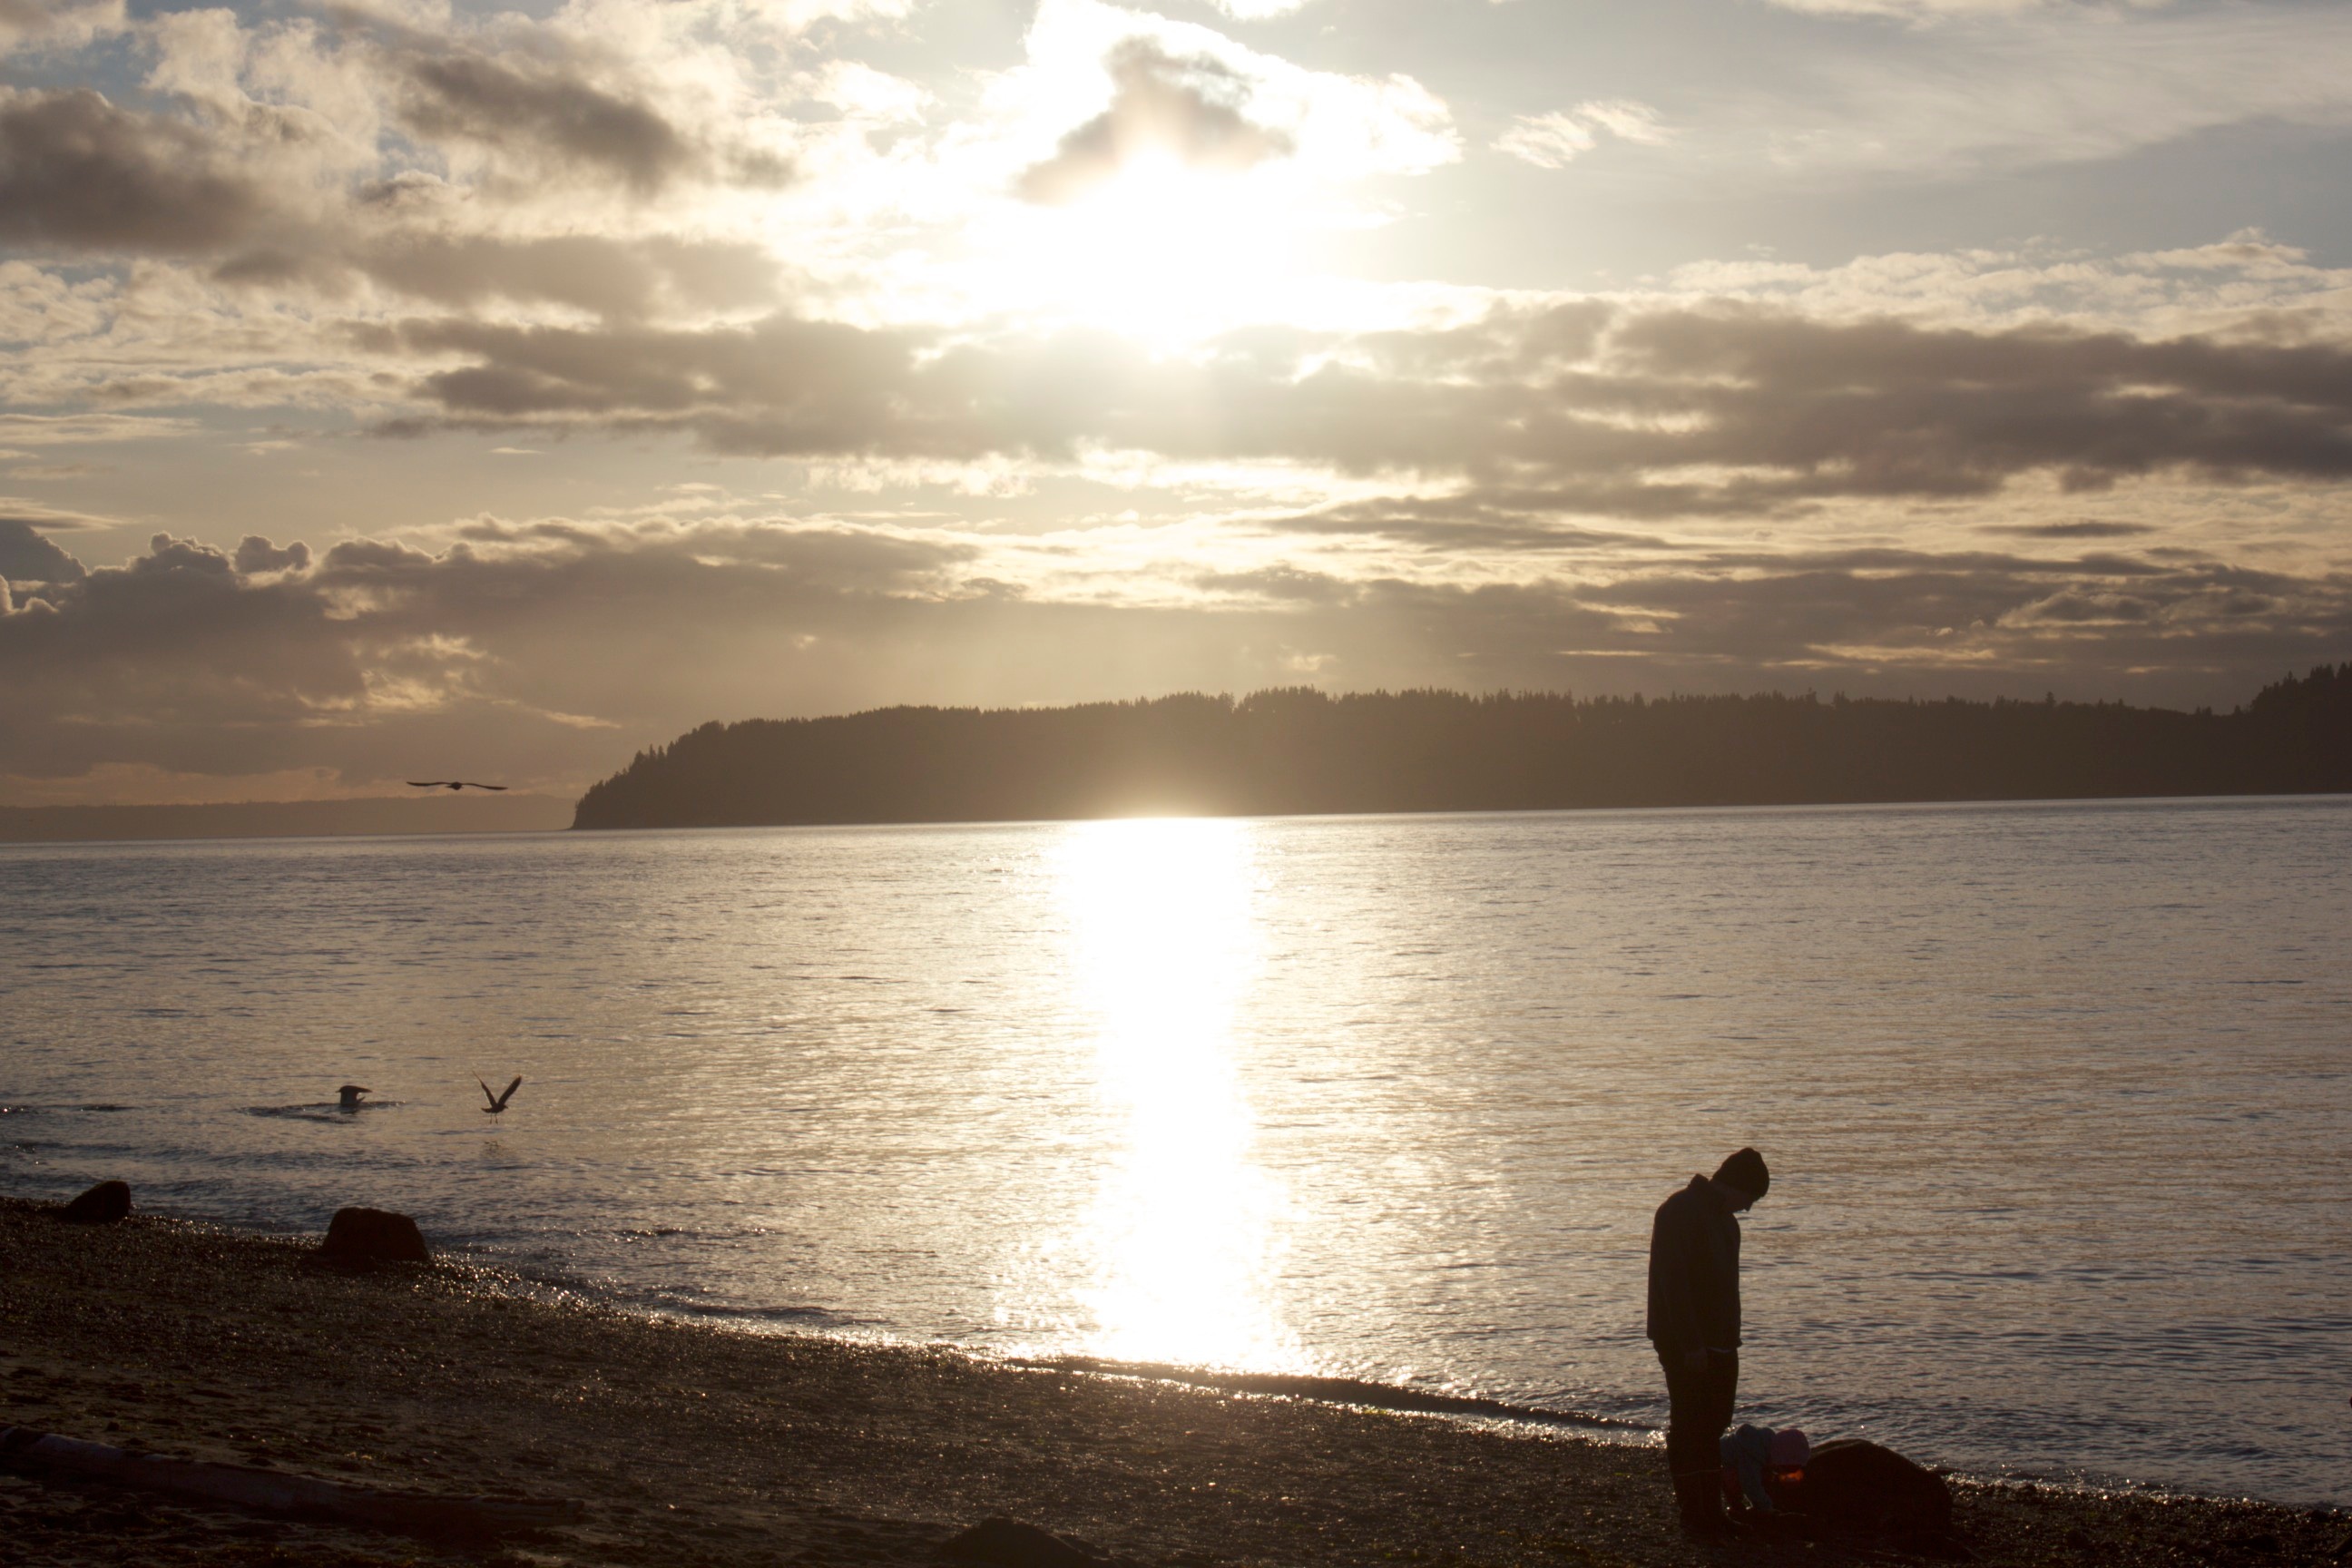
beach, sea, coast, ocean, horizon, cloud, sky, sun, sunrise, sunset, sunlight, morning, shore, wave, dawn, dusk, evening, bay, body of water